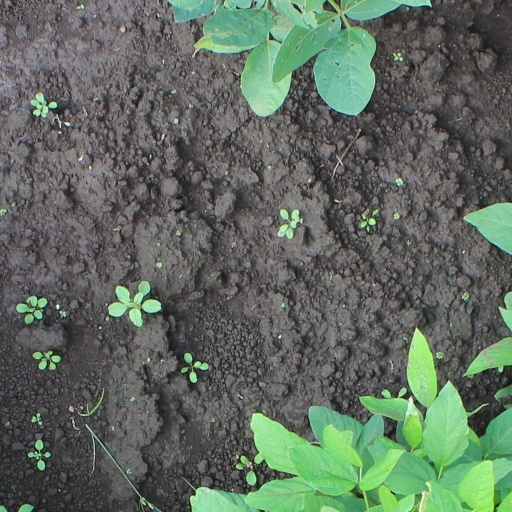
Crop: soybean